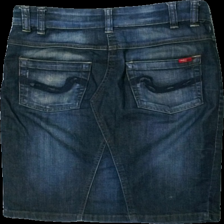
View: back
Type: Skirt
Category: Ladies
Brand: Only
Colors: Blue
Material: 100% cotton
Cut: Regular
Size: 38
Season: All
Trend: Denim
Stains: Major
Damage location: top right
Damage 2 location: bottom right
Damage 3 location: bottom center
Price range: <50
Recommended usage: Export
Description: blå jeans kjol, missfärgad (mer brun än blå)
Comment: missfärgad